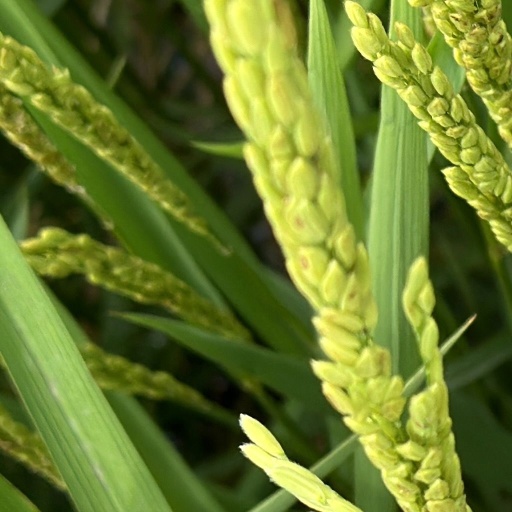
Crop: rice